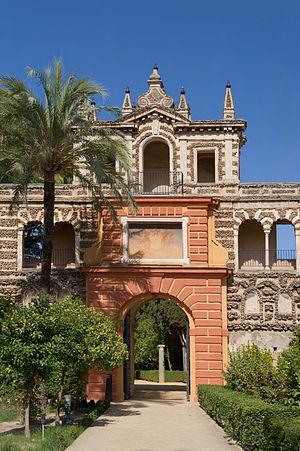
La ""Puerta del Privilegio"", jardins de l'Alcazar, Séville, Espagne.